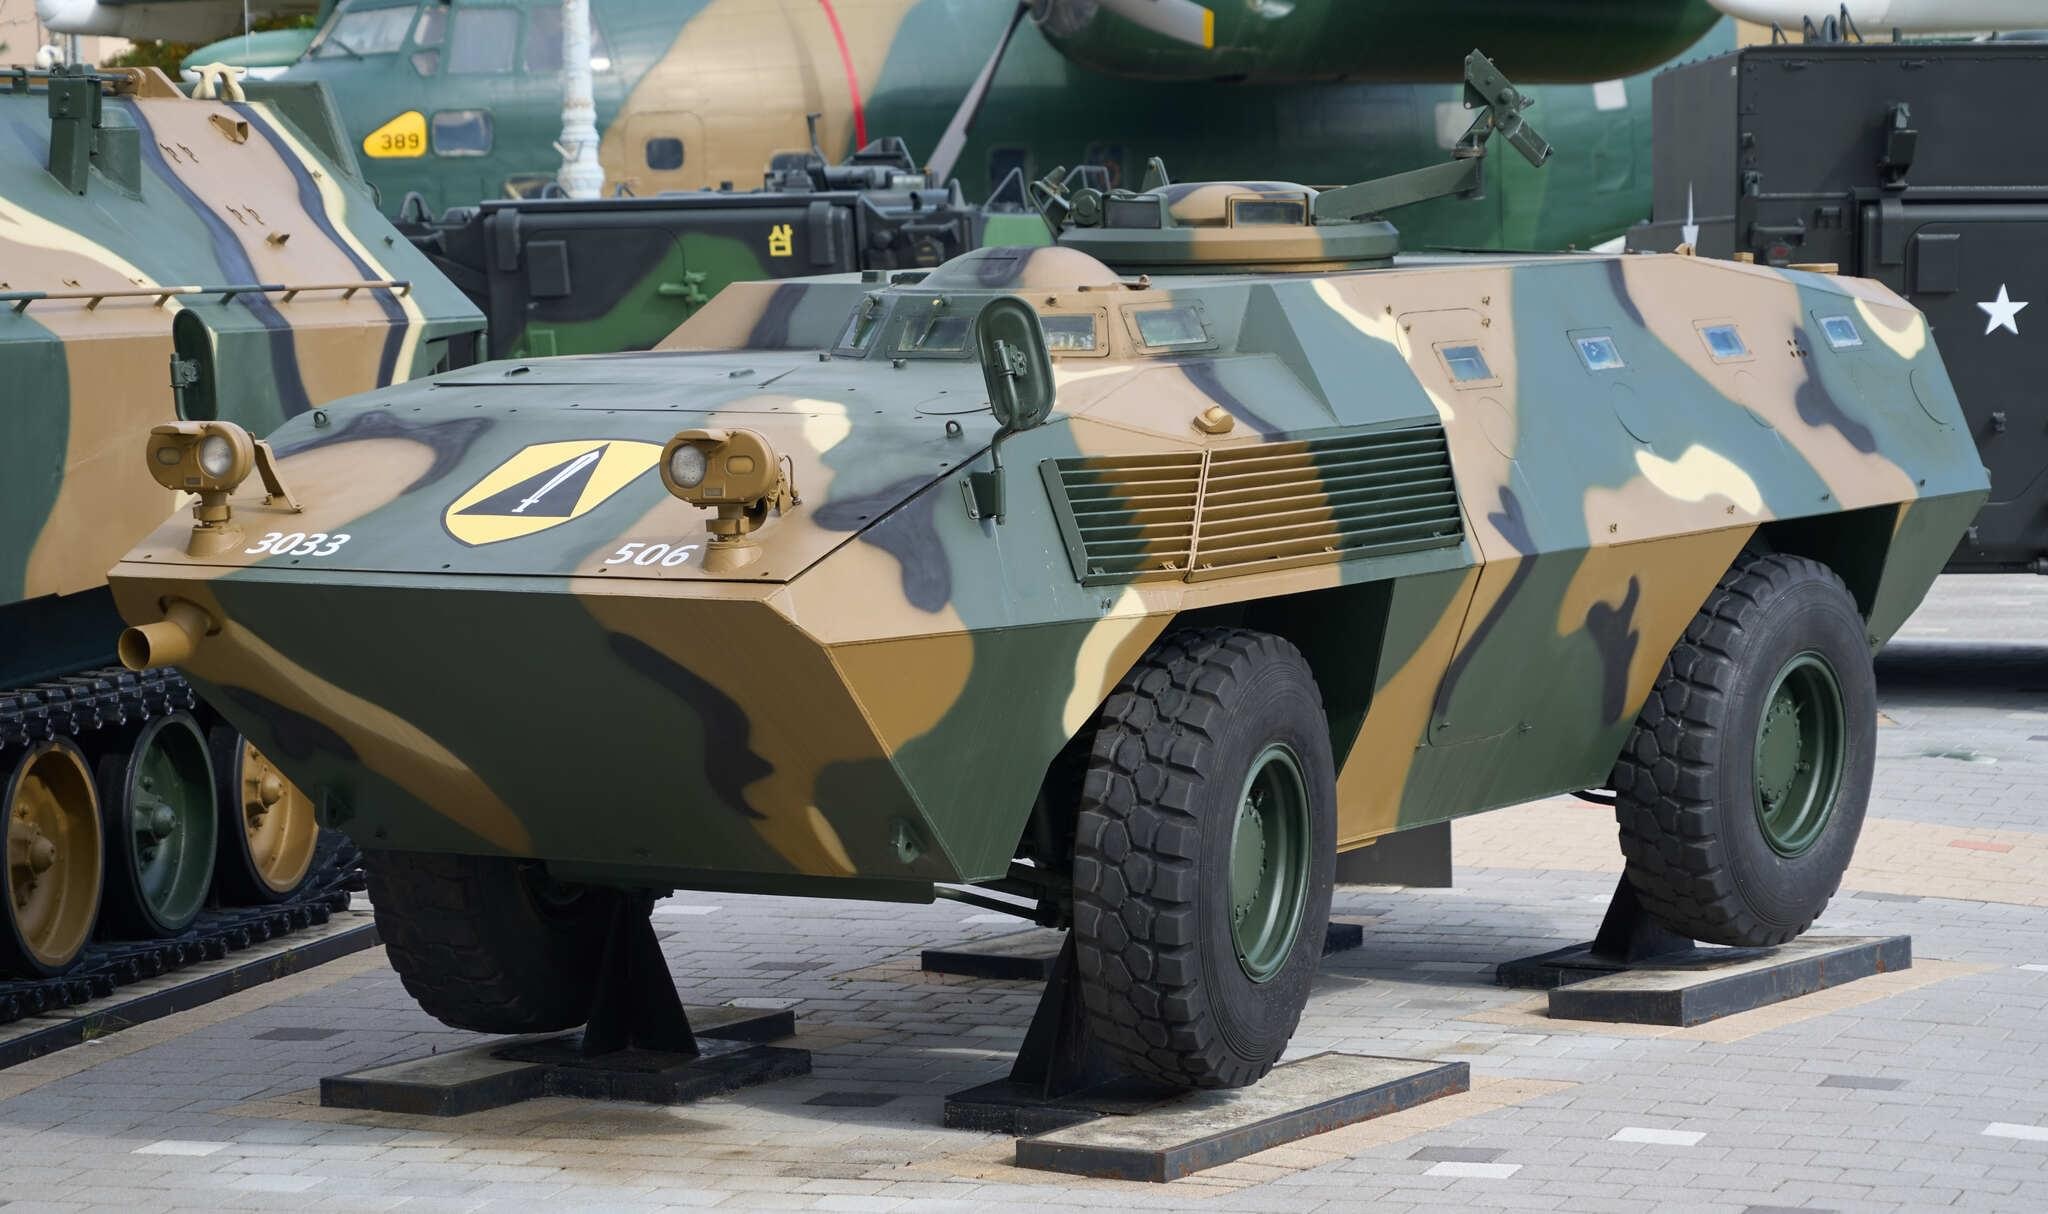
KM900 Korean APC
Brand: AntFot
KM900 is a wheeled armored vehicle licensed in Korea. It was produced by Asia Motors in Korea (now Kia Motors), based on the CM6614 light armored vehicle developed by Fiat, Italy. It's maximum speed is 100km/h on the paved road. In the mid-1970s, the ROK Army introduced KM900 to defend the metropolitan area and base of the ROKAF. Because the newly developed Korean wheeled armored vehicles have gone into production since 2016, KM900 is gradually being withdrawn from service.
Category: Vehicles & Parts > Vehicles > Motor Vehicles > Service & Utility Vehicles > Military Vehicles